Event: Nepal Earthquake
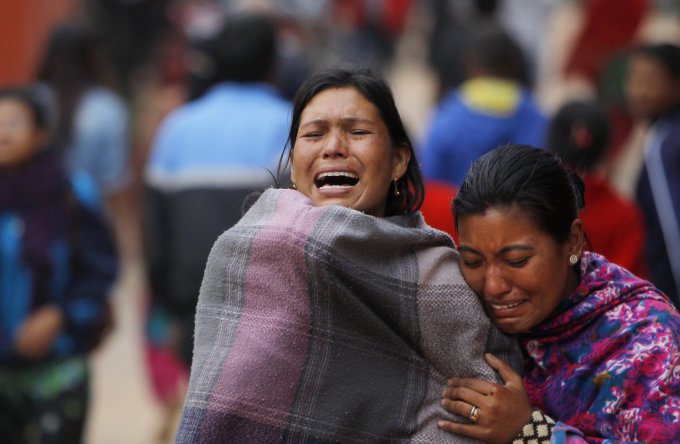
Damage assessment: no_damage